Szarvas

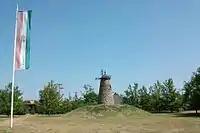
Geographical centre-point of Hungary before the Treaty of Trianon

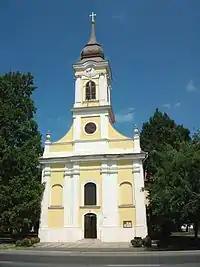
Roman Catholic church (1808–1812)

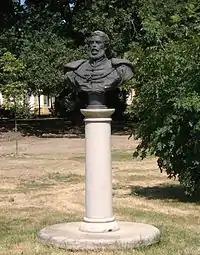
Bust of Lajos Kossuth

Szarvas is a town in Békés County, Hungary.